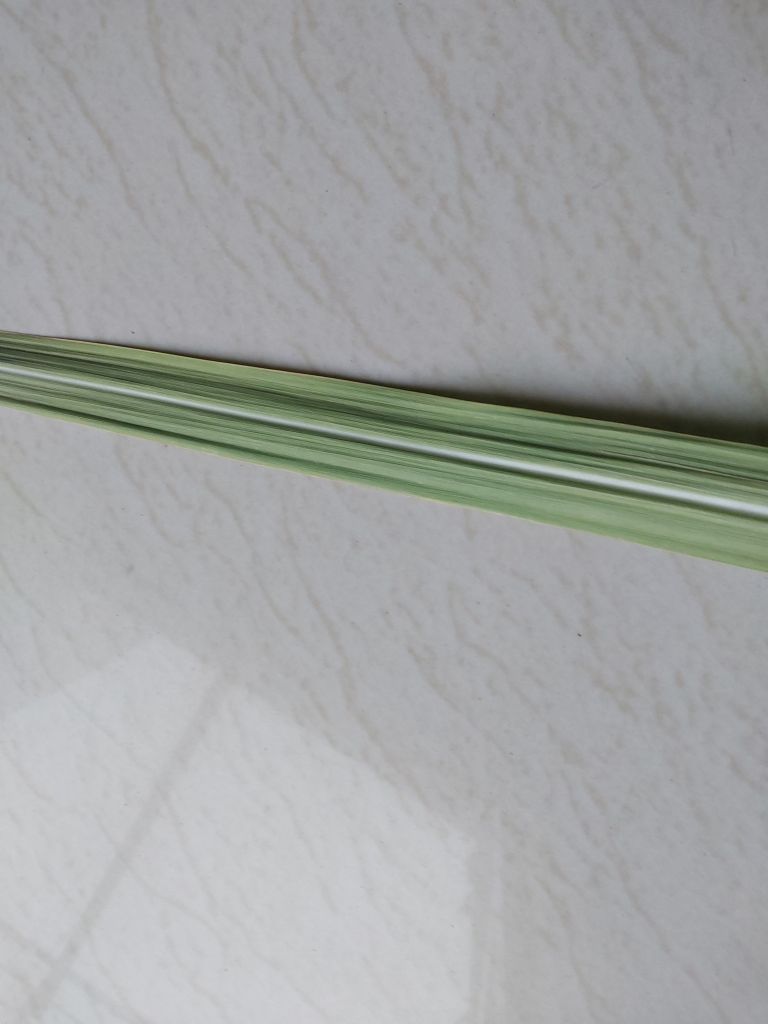
Label: Viral Disease